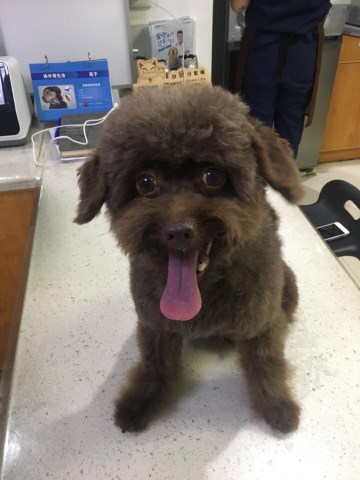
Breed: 7449-n000128-teddy